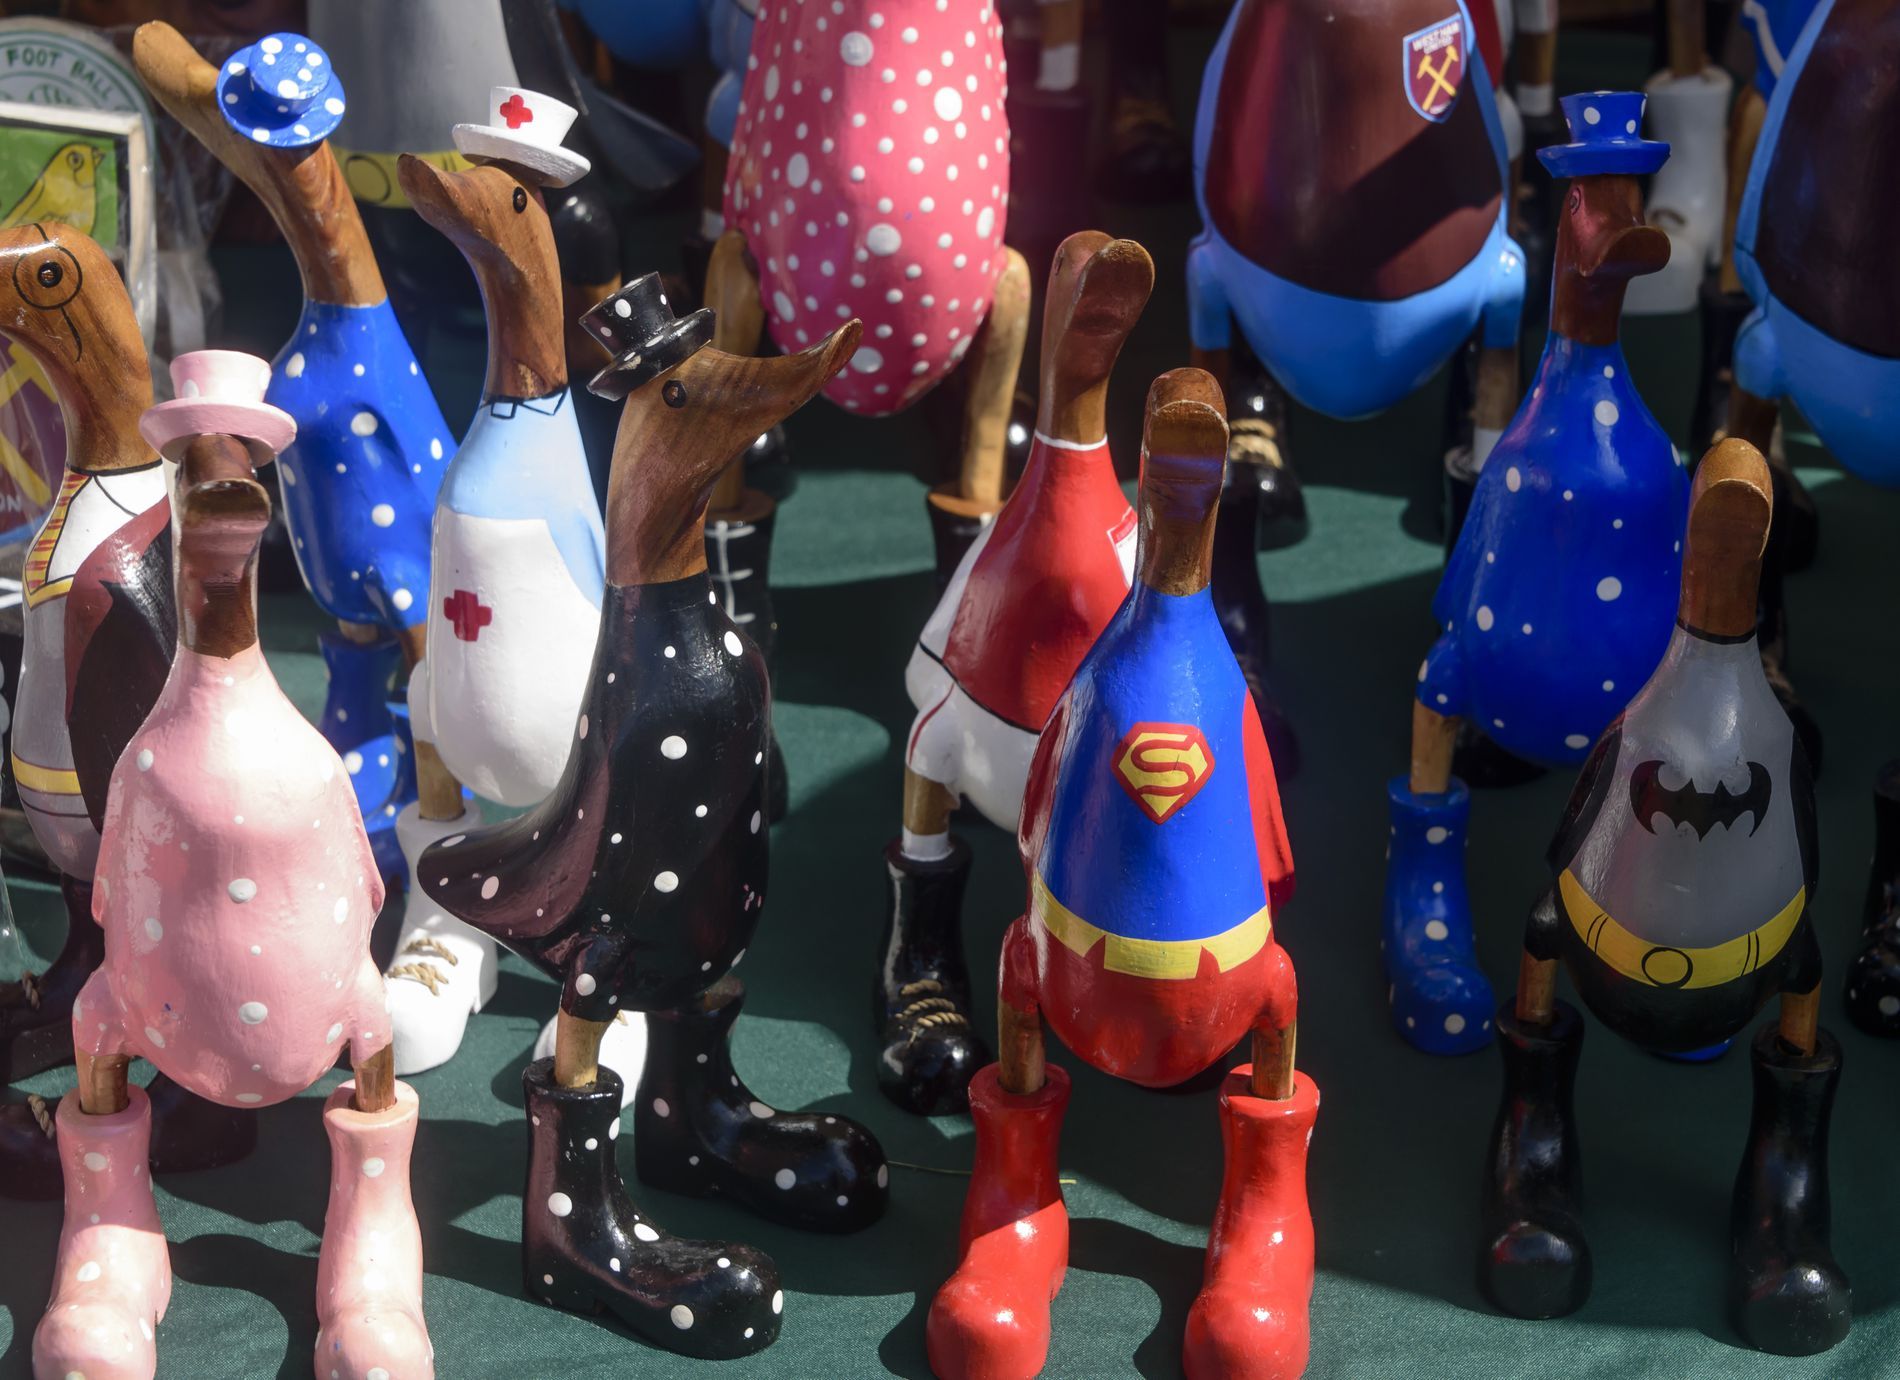
Whimsical Ducks
A group of handcrafted wooden duck figurines dressed in colorful, themed outfits, including superhero and professional attire. Each figurine has unique details, such as hats, boots, and polka-dot patterns, displayed on a dark green floor.
Medium close-up shot
A vibrant display of wooden duck figurines, each uniquely decorated with playful themes, including superheroes, nurses, and classic polka-dot designs. The ducks stand in neat rows, showcasing their expressive details against the dark green floor.
Labels: Figurine, Device, Screwdriver, Tool, Blade, Dagger, Knife, Weapon, Toy, Floor
Camera: NIKON CORPORATION NIKON D750
Lens: 28.0-300.0 mm f/3.5-5.6, AF-S Nikkor 28-300mm f/3.5-5.6G ED VR
Aperture: F10
Exposure: 1/400 sec
ISO: 400
Focal length: 82.0 mm